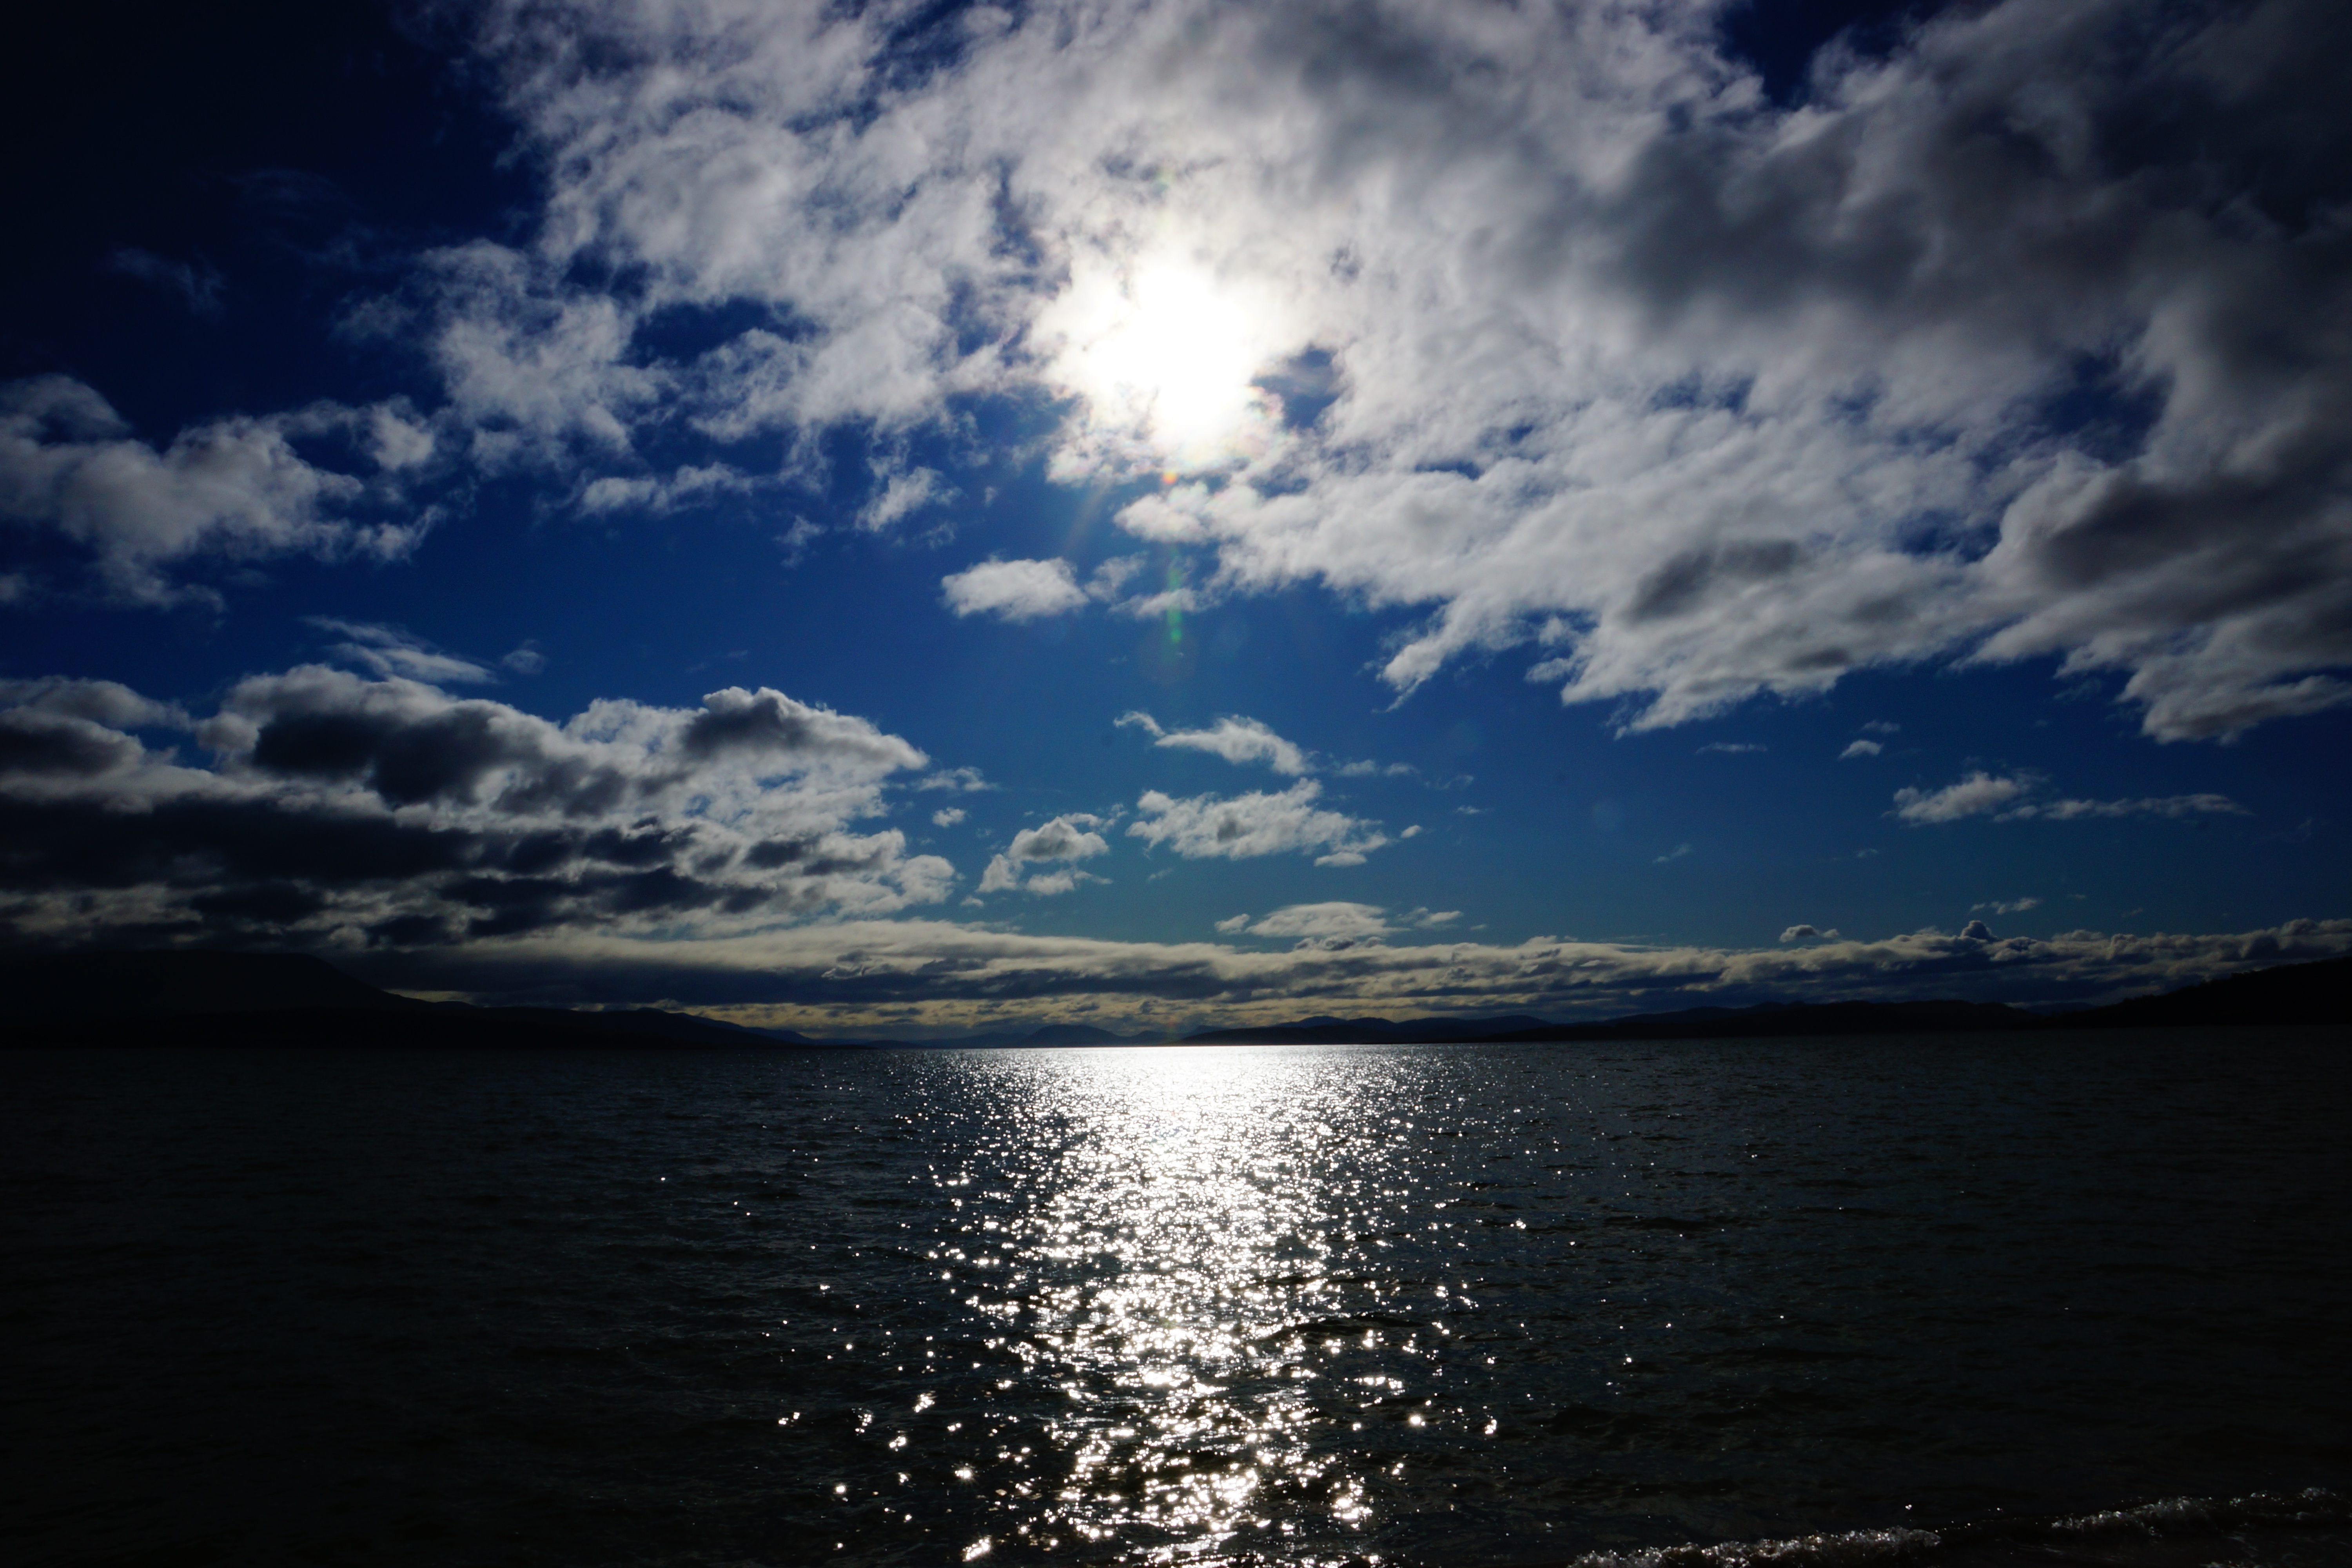
beach, sea, coast, ocean, horizon, cloud, sky, sun, sunset, sunlight, shore, lake, dawn, dusk, evening, reflection, bay, body of water, loch, meteorological phenomenon